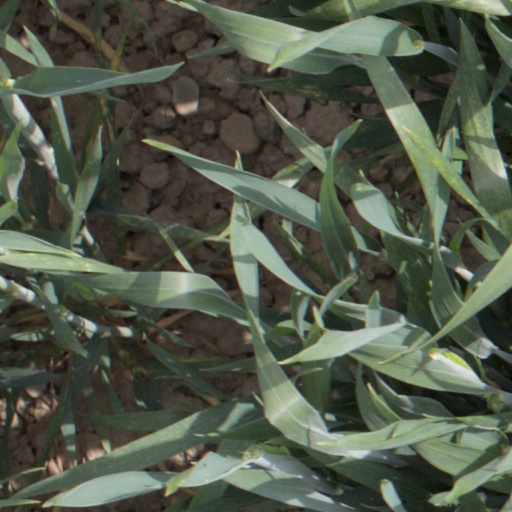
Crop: wheat